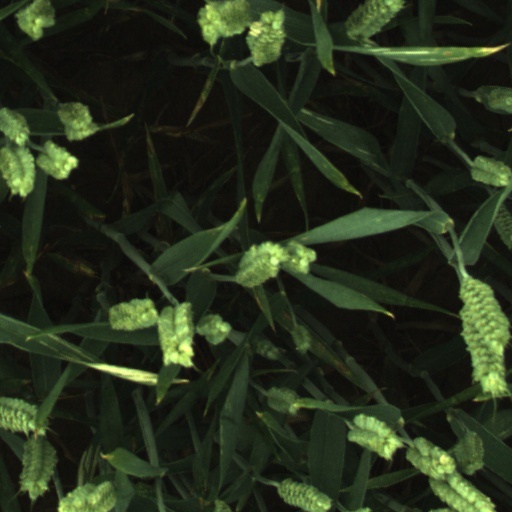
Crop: wheat